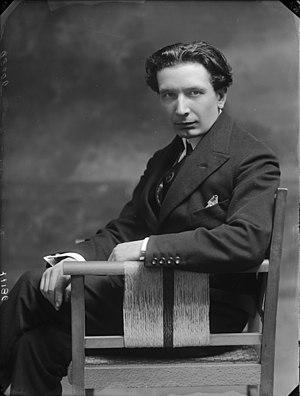
Antonio Guarnieri est un chef d'orchestre, compositeur et violoncelliste italien.